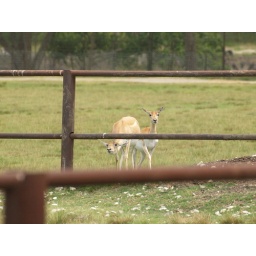
Alvin Texas bayou wildlife park animals and birds run or Roam freely in a natural habitat 2008 Zoo